Describe the emotion expressed in this image:  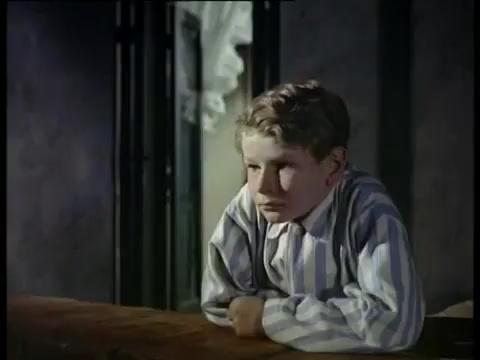
This person displays Suffering, valence and arousal with low intensity.